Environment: real
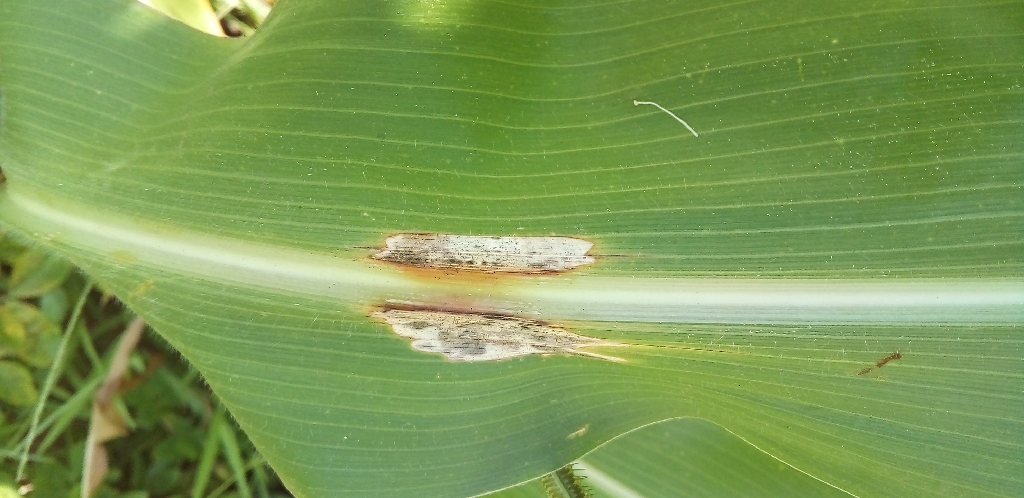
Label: northern_corn_leaf_blight